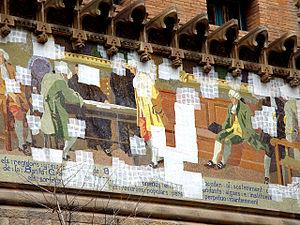
La conservation du patrimoine architectural décrit le processus par lequel la matérialité, l'histoire et l'intégrité conceptuelle du patrimoine bâti et de l'humanité sont prolongées par des interventions soigneusement planifiées. La personne engagée dans cette recherche est un restaurateur en architecture. Les décisions de quand et comment s'engager dans une intervention sont essentielles à la conservation de l'objet ultime immobilier. En fin de compte, la décision est fondée sur des valeurs : une combinaison de valeurs artistiques, contextuelles et d'information est normalement considérée. Dans certains cas, la décision de ne pas intervenir peut être le choix le plus approprié.